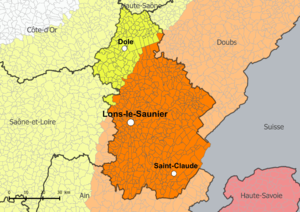
Carte du zonage sismique du département français du Jura.
Le risque sismique dans le Jura est un des risques majeurs susceptibles d'affecter le département du Jura. Il se caractérise par la possibilité qu'un aléa de type séisme se produise et occasionne des dommages plus ou moins importants aux enjeux humains, économiques ou environnementaux situés sur le territoire départemental.